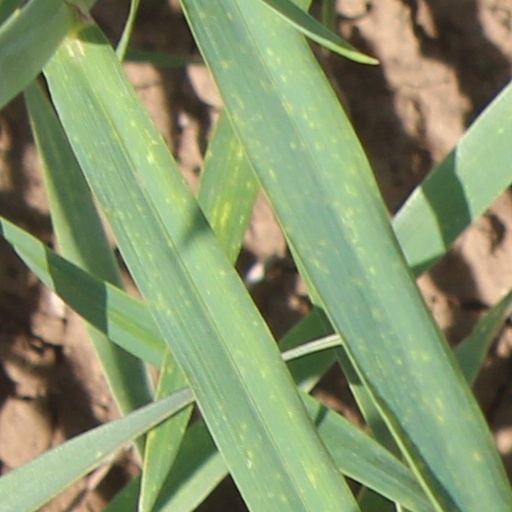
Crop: wheat